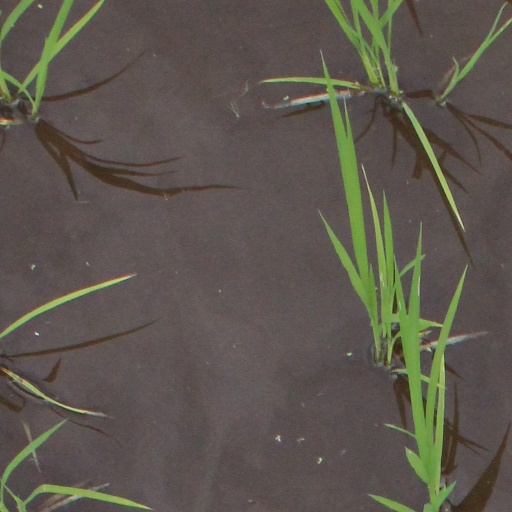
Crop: rice